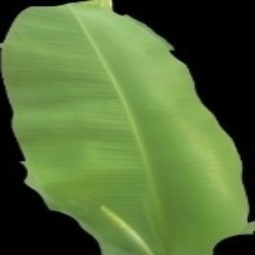
Label: Healthy